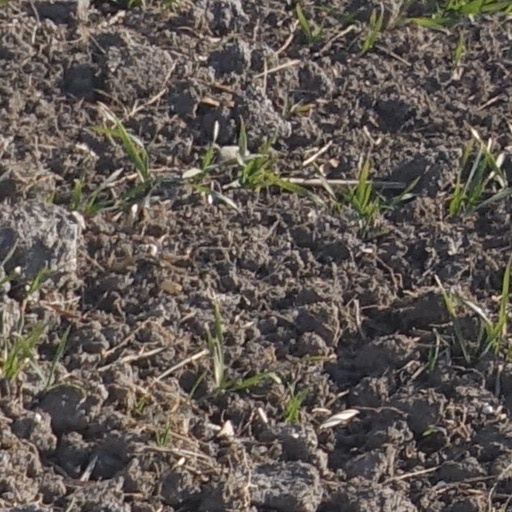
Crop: wheat